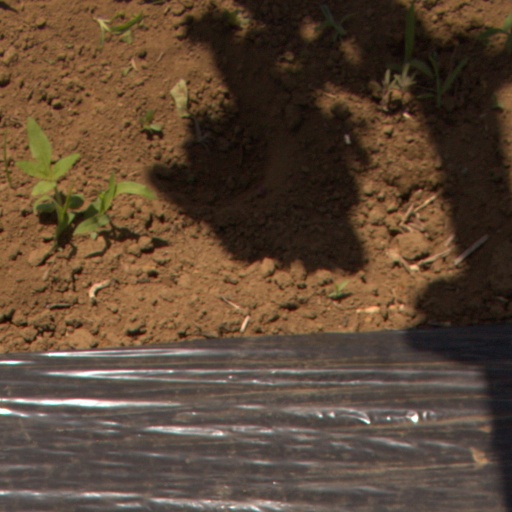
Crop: Jerusalem artichoke